Guldental

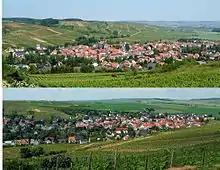
Constituent community of Heddesheim above Constituent community of Waldhilbersheim below

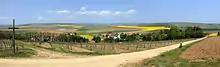
Breitenfelserhof

As early as 1163, the landhold of "Hetdenesheim" (Heddesheim) had its first documentary mention and already by 700 years ago it was one of the greater villages in what is now the Bad Kreuznach district. Under Revolutionary/Napoleonic French rule, Heddesheim was grouped into the "Mairie" ("Mayoralty") of Langenlonsheim in 1800. The village, now constituent community of Guldental, Waldhilbersheim is likewise very old. Beginning as long ago as 1200, it began to crop up in documents. In 1800, however, it was grouped into the "Mairie" of Windesheim, and in 1939 into the "Amt" of Langenlonsheim. Today's "Ortsgemeinde" of Guldental was formed in the course of administrative restructuring in Rhineland-Palatinate on 7 June 1969 through the merger of the hitherto self-administering municipalities of Heddesheim (Nahe) with its outlying centre of Breitenfelser Hof and Waldhilbersheim. Guldental thus became the biggest winegrowing community on the Nahe, with 417 ha of land given over to vineyards. The vineyards to the south run for 6 km along the Guldenbach. Winegrowing in this area is witnessed quite early on.